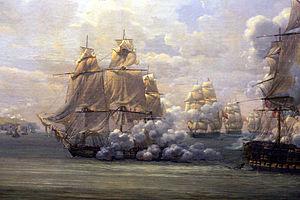
Le blocus de Saint-Domingue est une campagne militaire navale qui a opposé le Royaume-Uni de Grande-Bretagne et d'Irlande aidé de rebelles haïtiens et le Consulat pendant les premiers mois de guerres napoléoniennes du 18 mai au 6 décembre 1803.
À l’époque de la guerre navale à la voile, le tir de traverse, est une technique de tir consistant à diriger le feu de l'avant à l'arrière parallèlement à l'axe du navire ennemi.
L’Hercule est un vaisseau de ligne de 74 canons de la Marine révolutionnaire française. Capturé en 1798 par le vaisseau britannique HMS Mars, il sert dans la Royal Navy jusqu'en 1810.